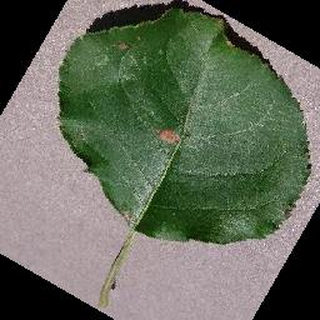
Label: apple_black_rot